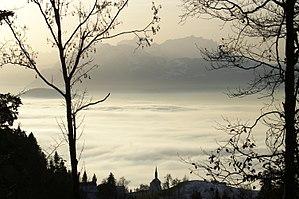
Brume. Vue de Oberfallenberg (district de Dornbirn, Autriche) sur les montagnes suisses.